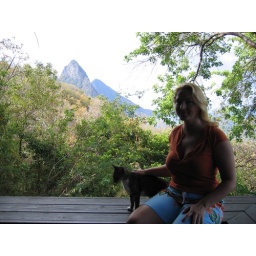
Srdjana and stray kitty cat at our cottage in the mountains overlooking Petit and Gros Pitons in the background.